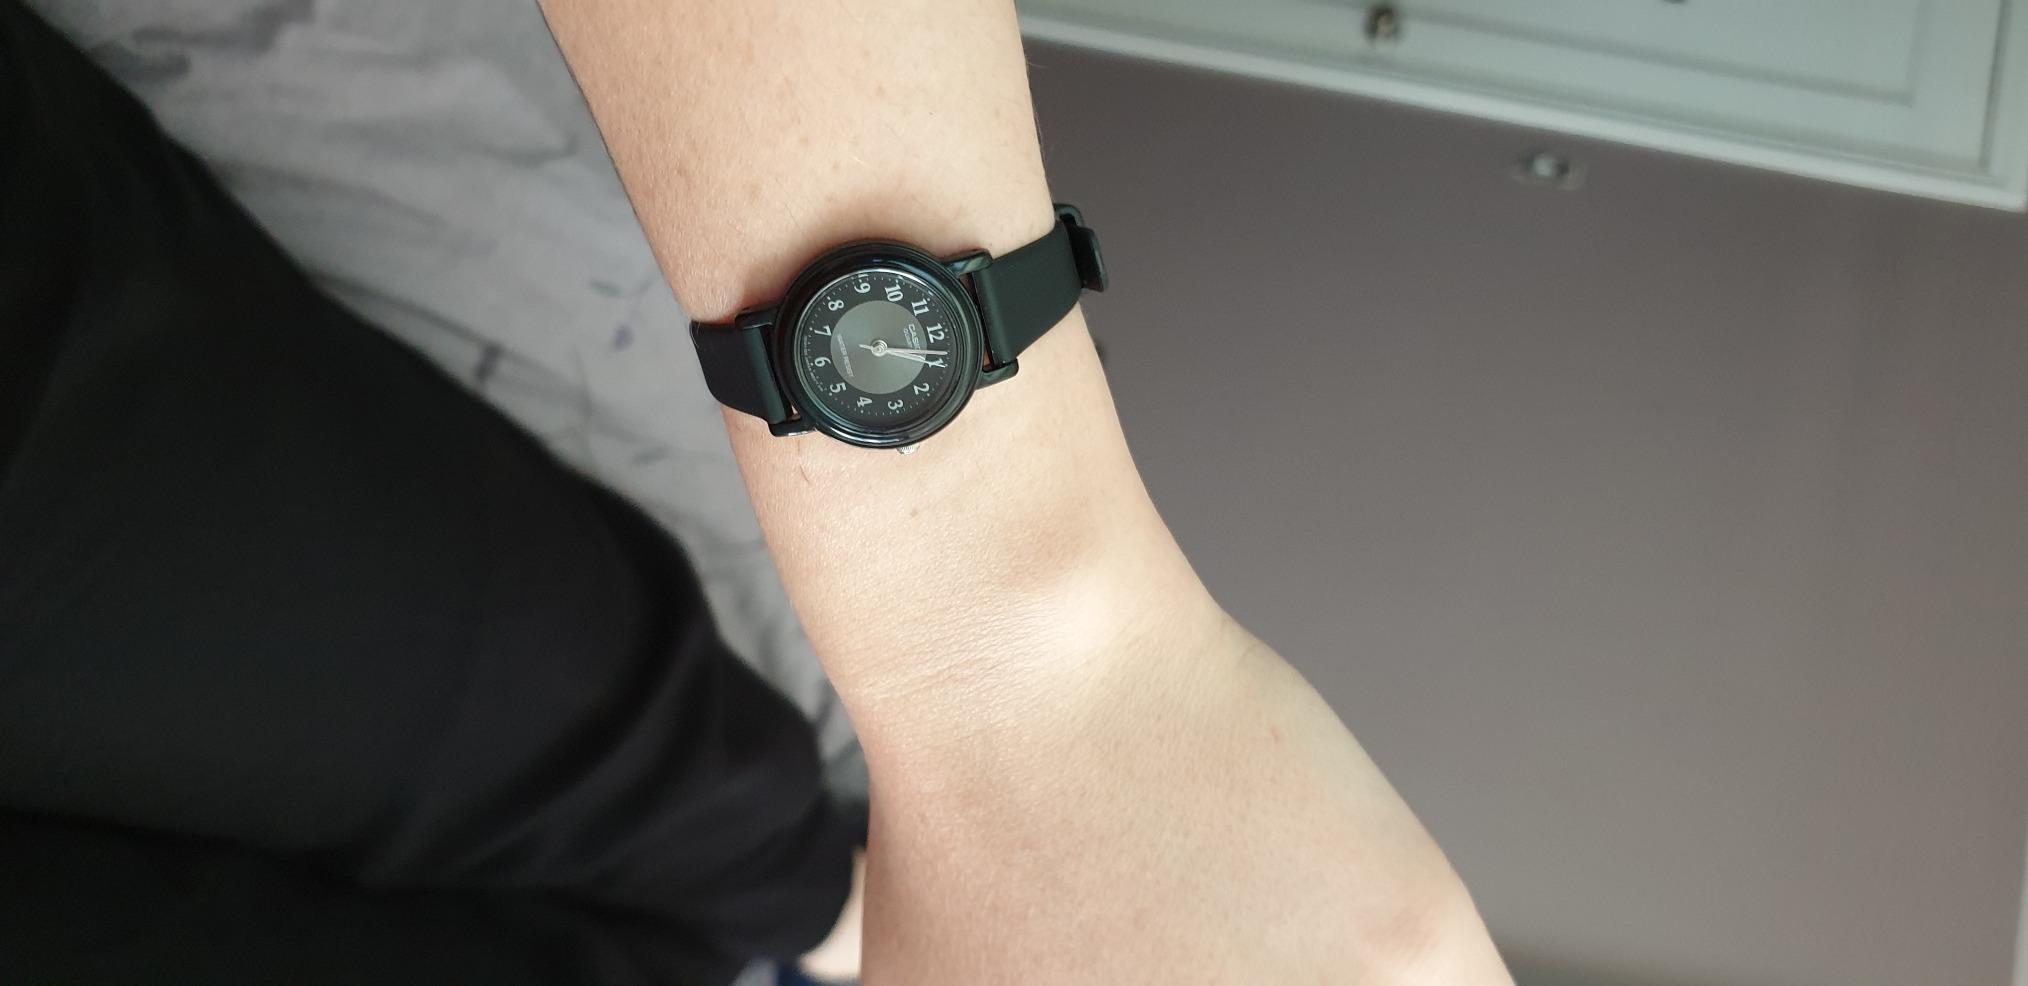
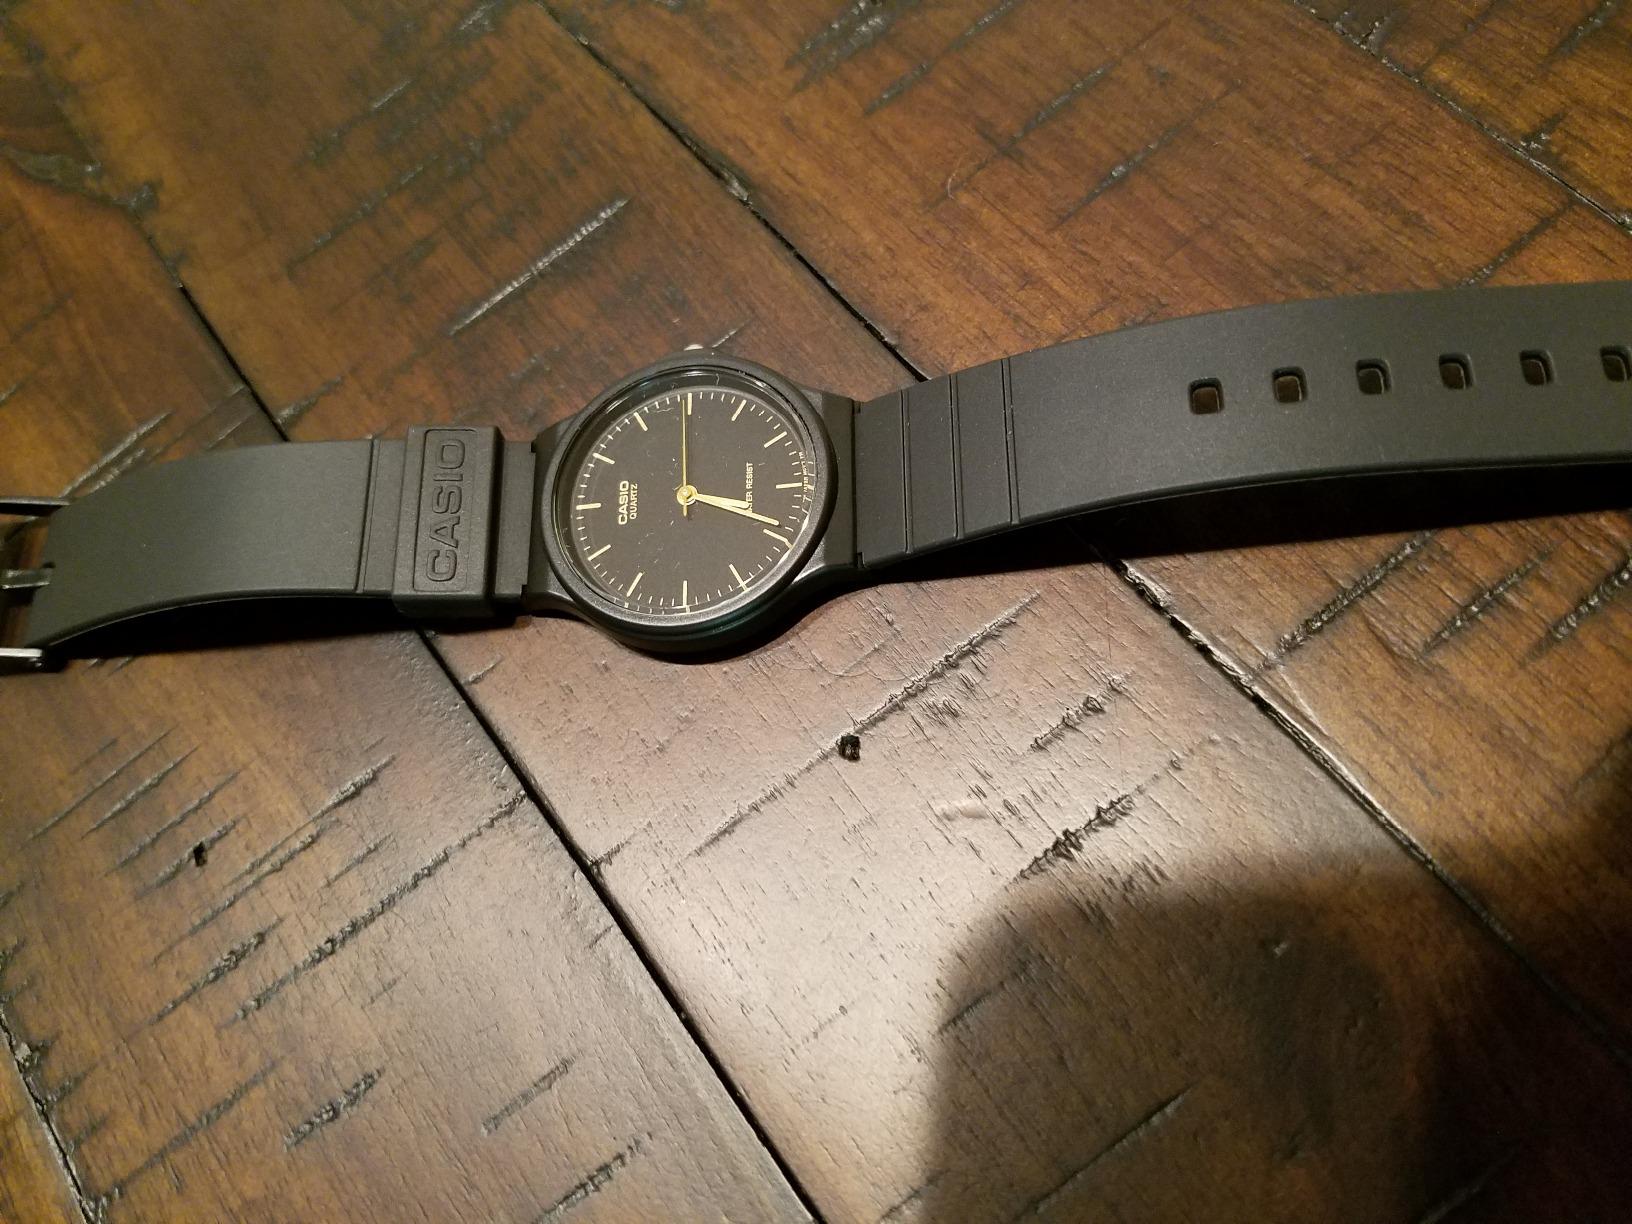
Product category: accessories_watch
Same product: no